George Wade

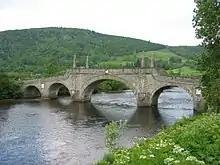
Wade's Bridge over the Tay at Aberfeldy

A reference in verse is said to be inscribed on a stone at the start of one of his military roads in Scotland: